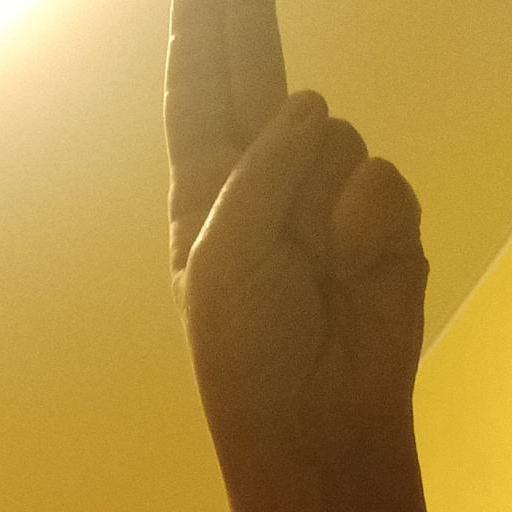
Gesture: two_up